Dreadlocks

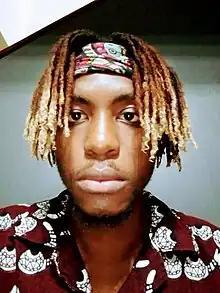
Zulu-Shona African Man With Salon-styled dreadlocks. In the Shona language, locs translate to "mhotsi".

Maasai warriors in Kenya are known for their long, thin, red dreadlocks, dyed with red root extracts or red ochre (red earth clay). The Himba women in Namibia are also known for their red-colored dreadlocks. Himba women use red earth clay mixed with butterfat and roll their hair with the mixture. They use natural moisturizers to maintain the health of their hair. Hamar women in Ethiopia wear red-colored locs made using red earth clay. In Angola, Mwila women create thick dreadlocks covered in herbs, crushed tree bark, dried cow dung, butter, and oil. The thick dreadlocks are dyed using oncula, an ochre of red crushed rock. In Southern, Eastern, and Northern Africa, Africans use red ochre as sunscreen and cover their dreadlocks and braids with ochre to hold their hair in styles and as a hair moisturizer by mixing it with fats. Red ochre has a spiritual meaning of fertility, and in Maasai culture, the color red symbolizes bravery and is used in ceremonies and dreadlock hair traditions.